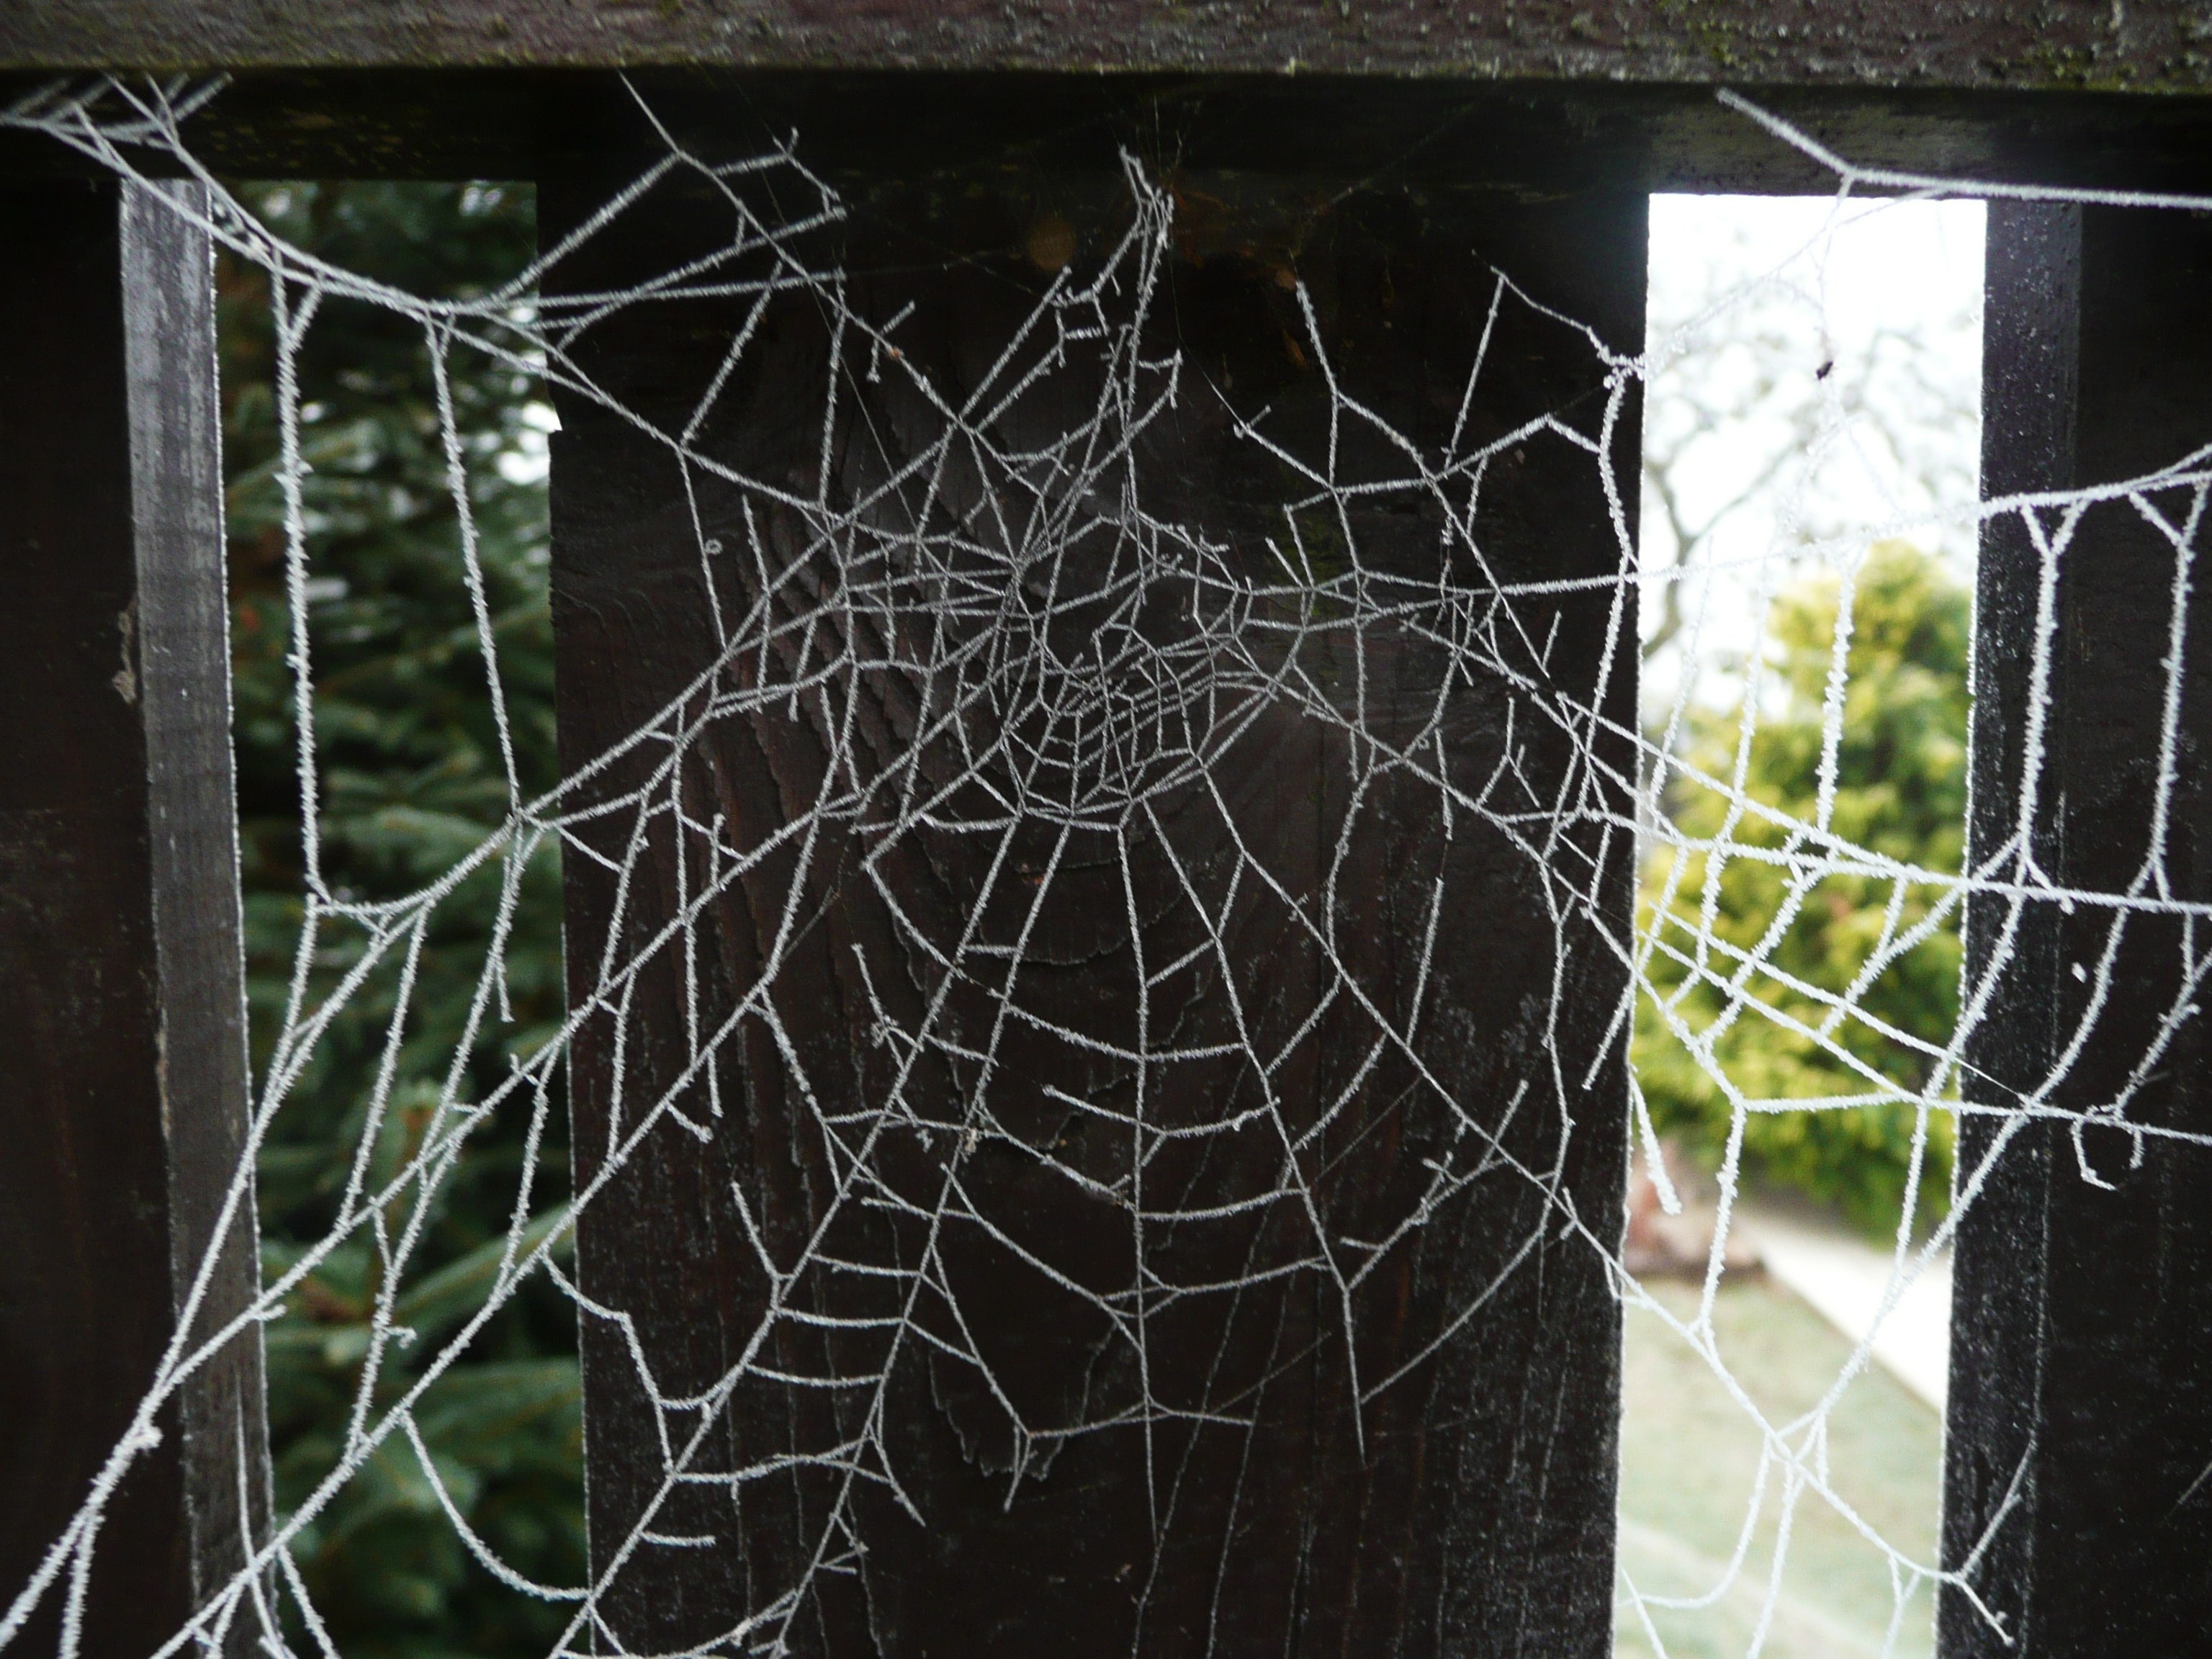
fence, frost, spooky, spiderweb, web, insect, halloween, hanging, fauna, material, invertebrate, spider web, cobweb, spider, scary, net, symmetry, arachnid, creepy, trap, cobwebby